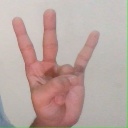
अक्षर: क्ष